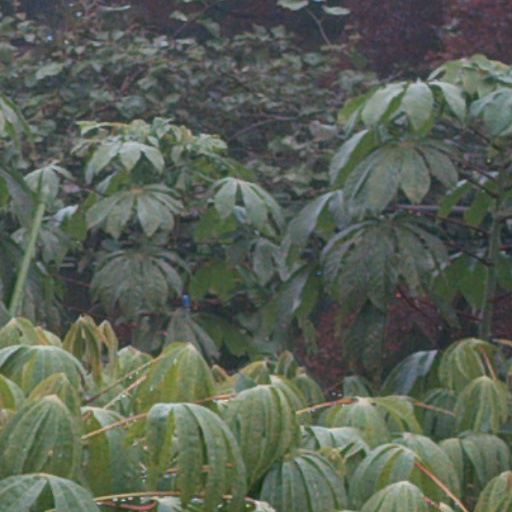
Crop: cassava